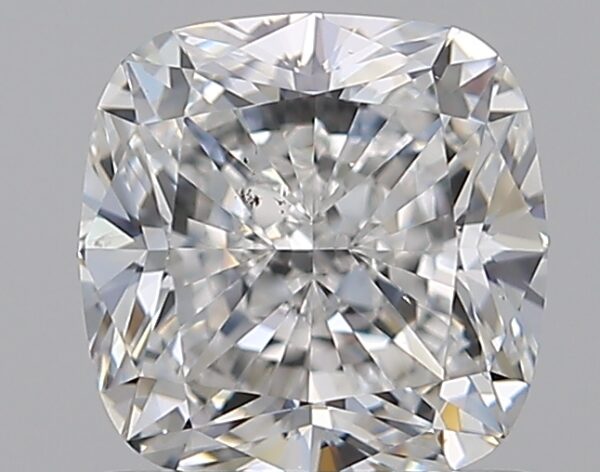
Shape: cushion
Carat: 1.2
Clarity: VS2
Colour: F
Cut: EX
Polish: EX
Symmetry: EX
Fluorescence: N
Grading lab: GIA
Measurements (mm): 5.86 x 5.83 x 4.06